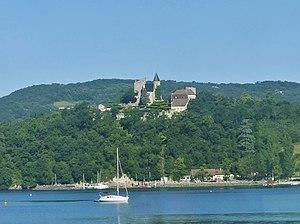
Vue du château de Châtillon, sur la rive nord du lac du Bourget, en Savoie.
Le lac du Bourget est un lac situé en France à l'ouest du département de la Savoie en région Auvergne-Rhône-Alpes.